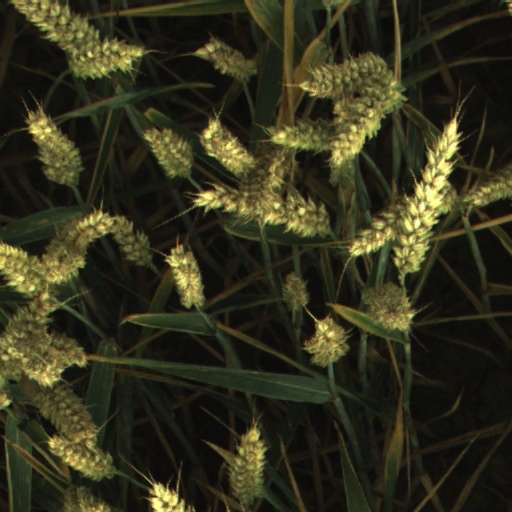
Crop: wheat